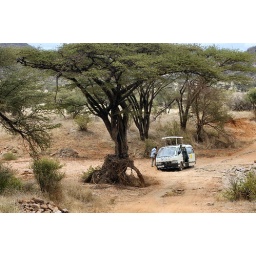
Our van stuck in sand